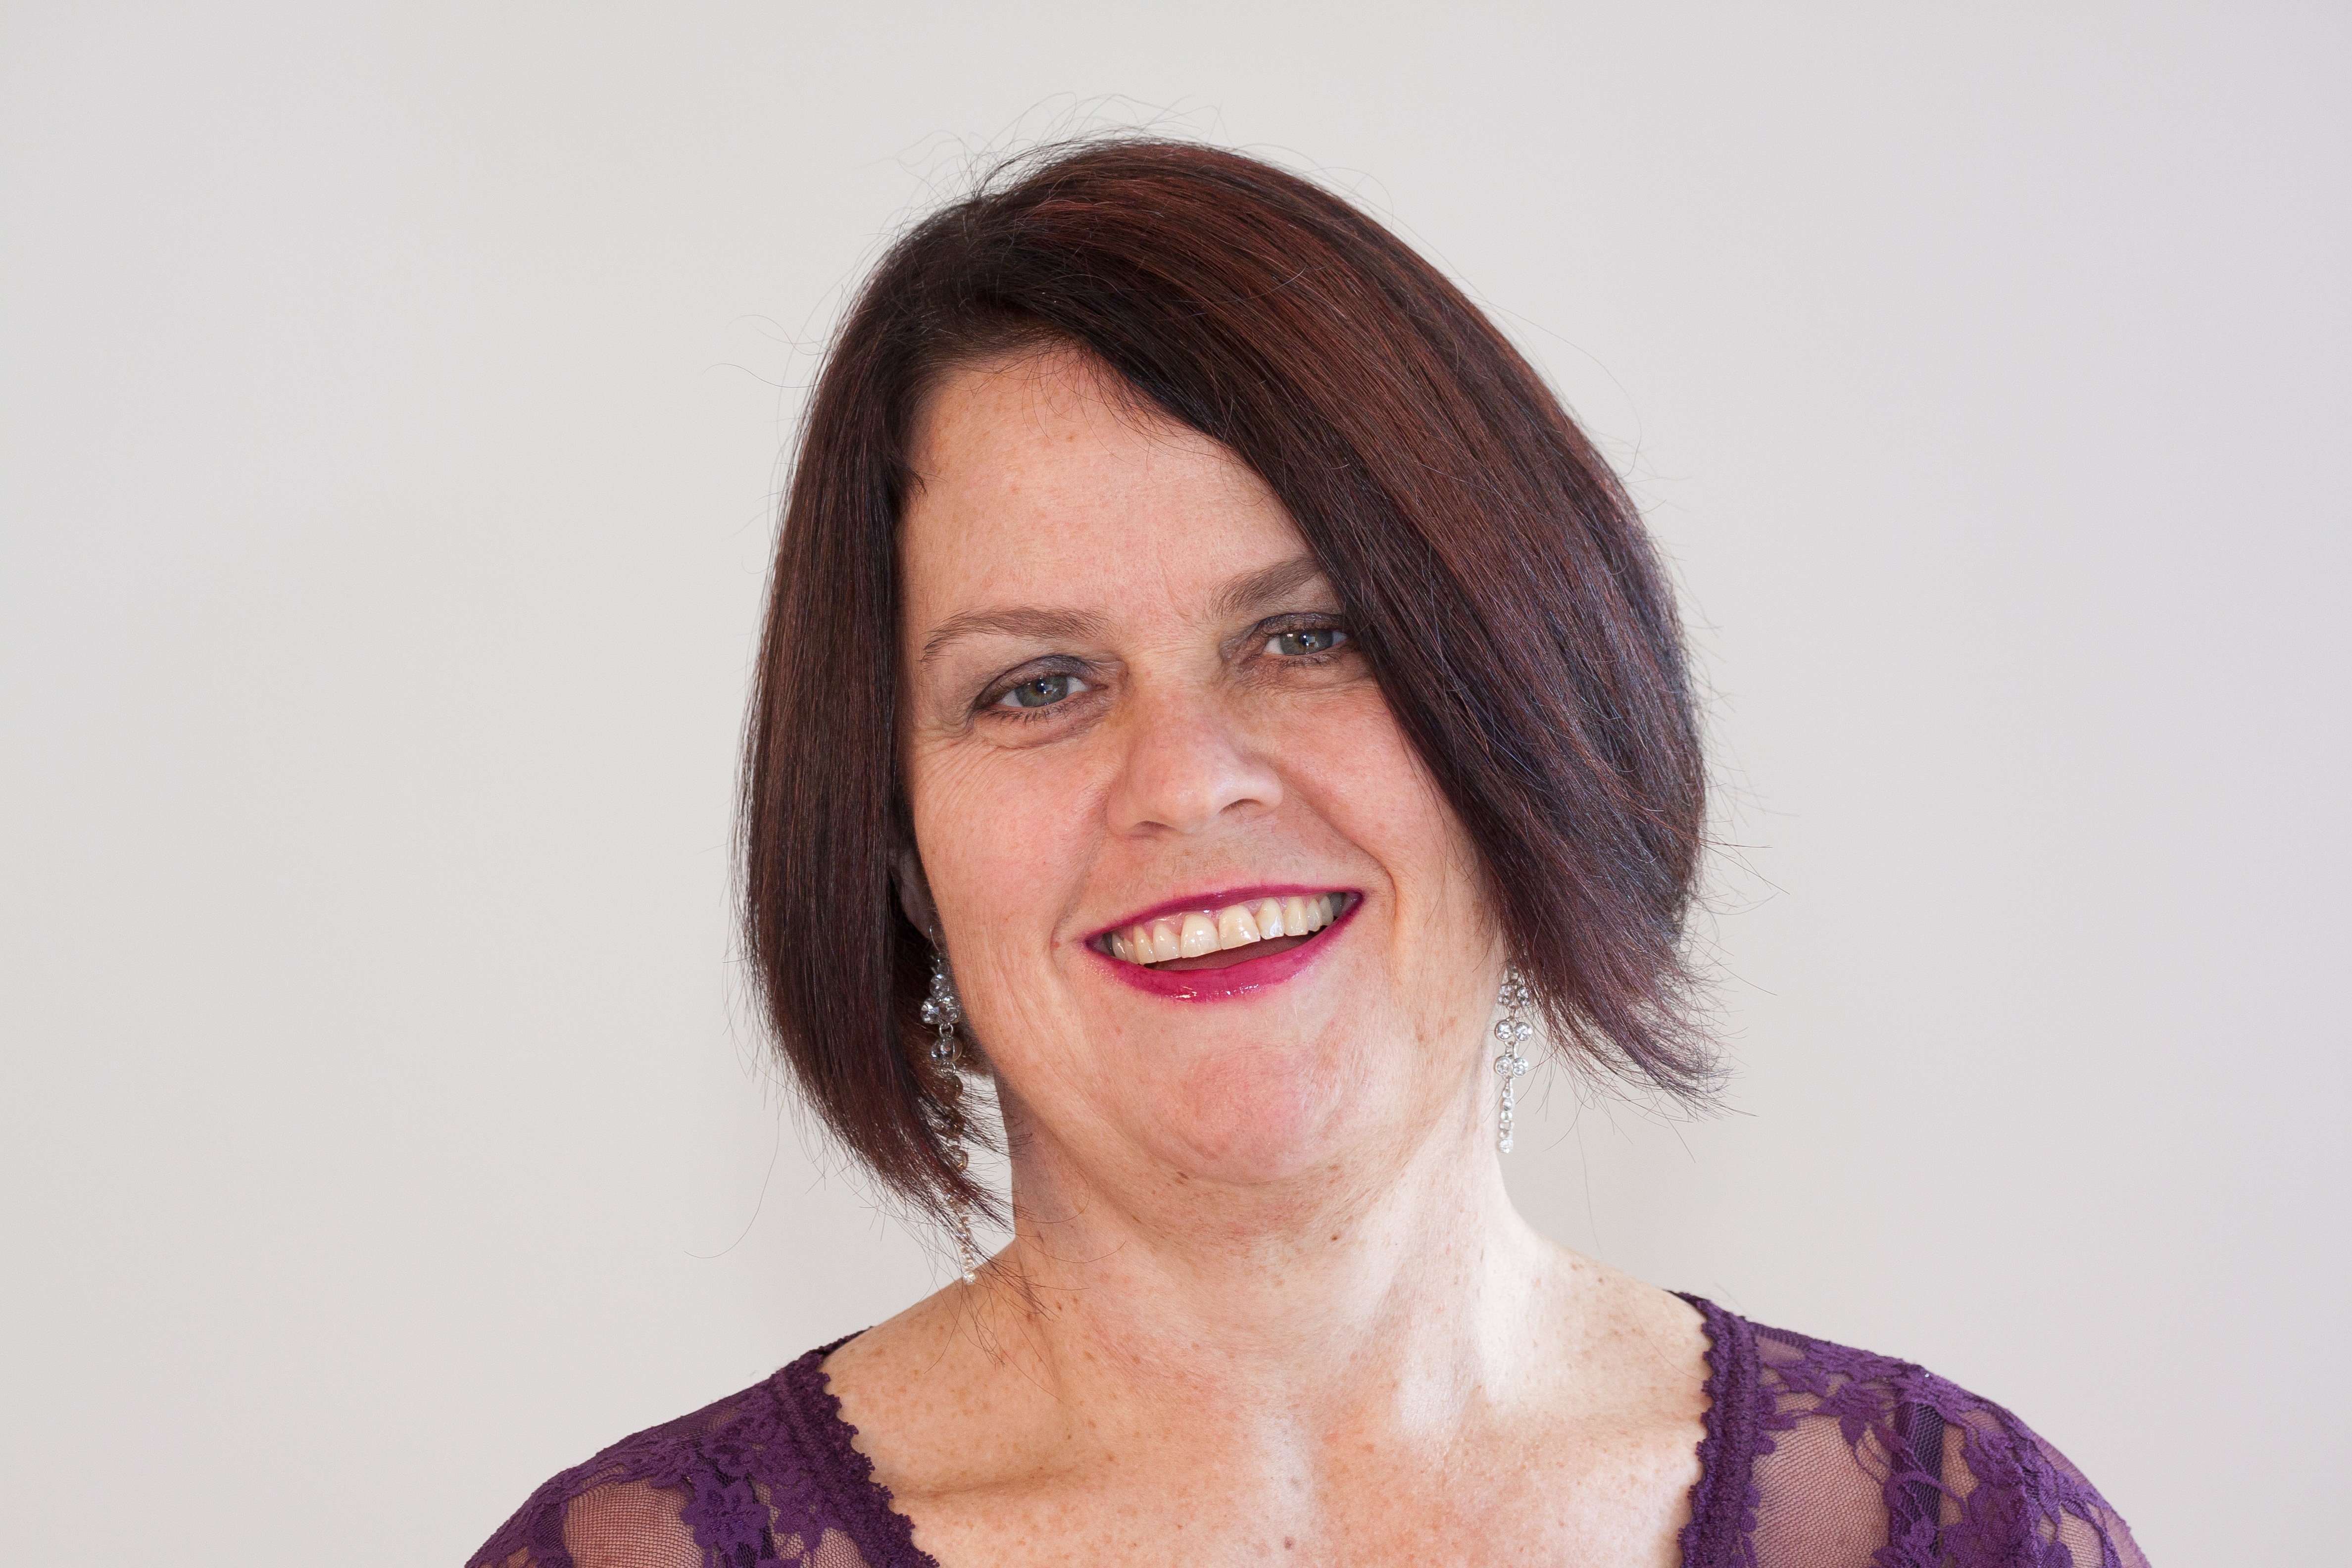
hand, person, woman, hair, photography, female, singer, portrait, model, human, lady, facial expression, lip, hairstyle, smile, laugh, mouth, long hair, close up, face, nose, eye, glasses, head, skin, beauty, organ, photo shoot, successful, brown hair, businesswoman, portrait photography, mid ager